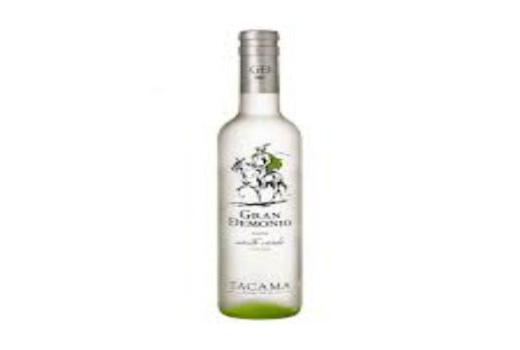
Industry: Food